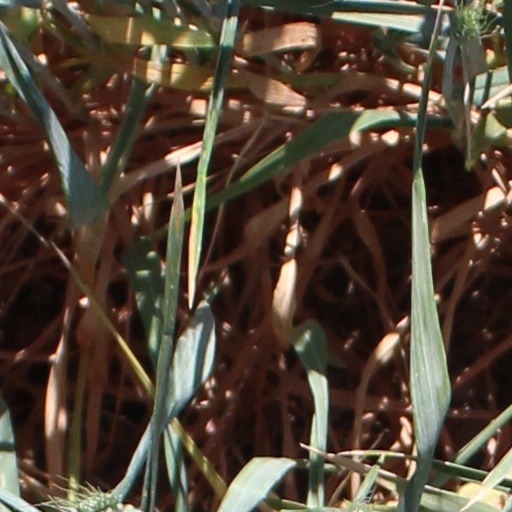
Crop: wheat